Aston Martin DB9

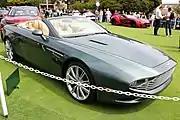
2013 Aston Martin DB9 Zagato Spyder Centennial

In 1994, Aston Martin, which Ford Motor Company owned at the time, began producing the DB7, a grand tourer positioned as an "entry-level" model within the company’s lineup. It was the only Aston Martin that incorporated a steel monocoque construction, which was designed by Jaguar—a company that Ford also owned at the time. Designed by Ian Callum, the DB7 was available as both a coupe and convertible, the latter known as the Volante. In 1999, Aston Martin began manufacturing the DB7 Vantage, which featured a V12 engine developed by Ford in the United States. It became so popular that it started diverting sales from the six-cylinder model, leading to the latter's discontinuation later that year. The DB7 remained in production until 2004, when Aston Martin had produced about 7,000 examples. At the time, it was the best selling model in Aston Martin’s history, though it was later surpassed by its successor, the DB9.